Microbial art

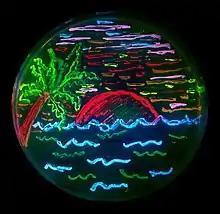
Beach scene with bacterial strains expressing different kinds of fluorescent protein, from the laboratory of the Nobel Prize–winning biochemist Roger Tsien

Microbial art, agar art, or germ art is artwork created by culturing microorganisms in certain patterns. The microbes used can be bacteria, yeast, fungi, or less commonly, protists. The microbes can be chosen for their natural colours or engineered to express fluorescent proteins and viewed under ultraviolet light to make them fluoresce in colour.